AlphaBat

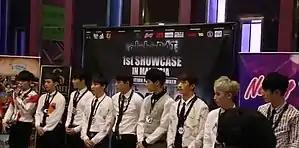
AlphaBat's 1st Showcase In Malaysia PC April 24, 2014 Members from Left to Right: B:eta, C:ode, D:elta, E:psilon, F:ie, G:amma, H:eta, I:ota, J:eta

AlphaBat (Korean: ; stylized as AlphaBAT) is a South Korean hiphop boy band formed by Simtong Entertainment in 2013. They are currently under APB Entertainment.